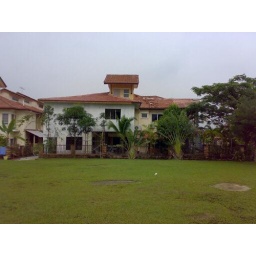
The house in undercoat, with the new balcony roof almost done.